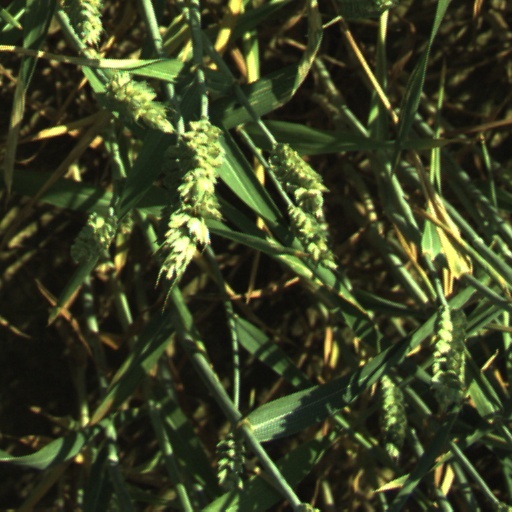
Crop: wheat